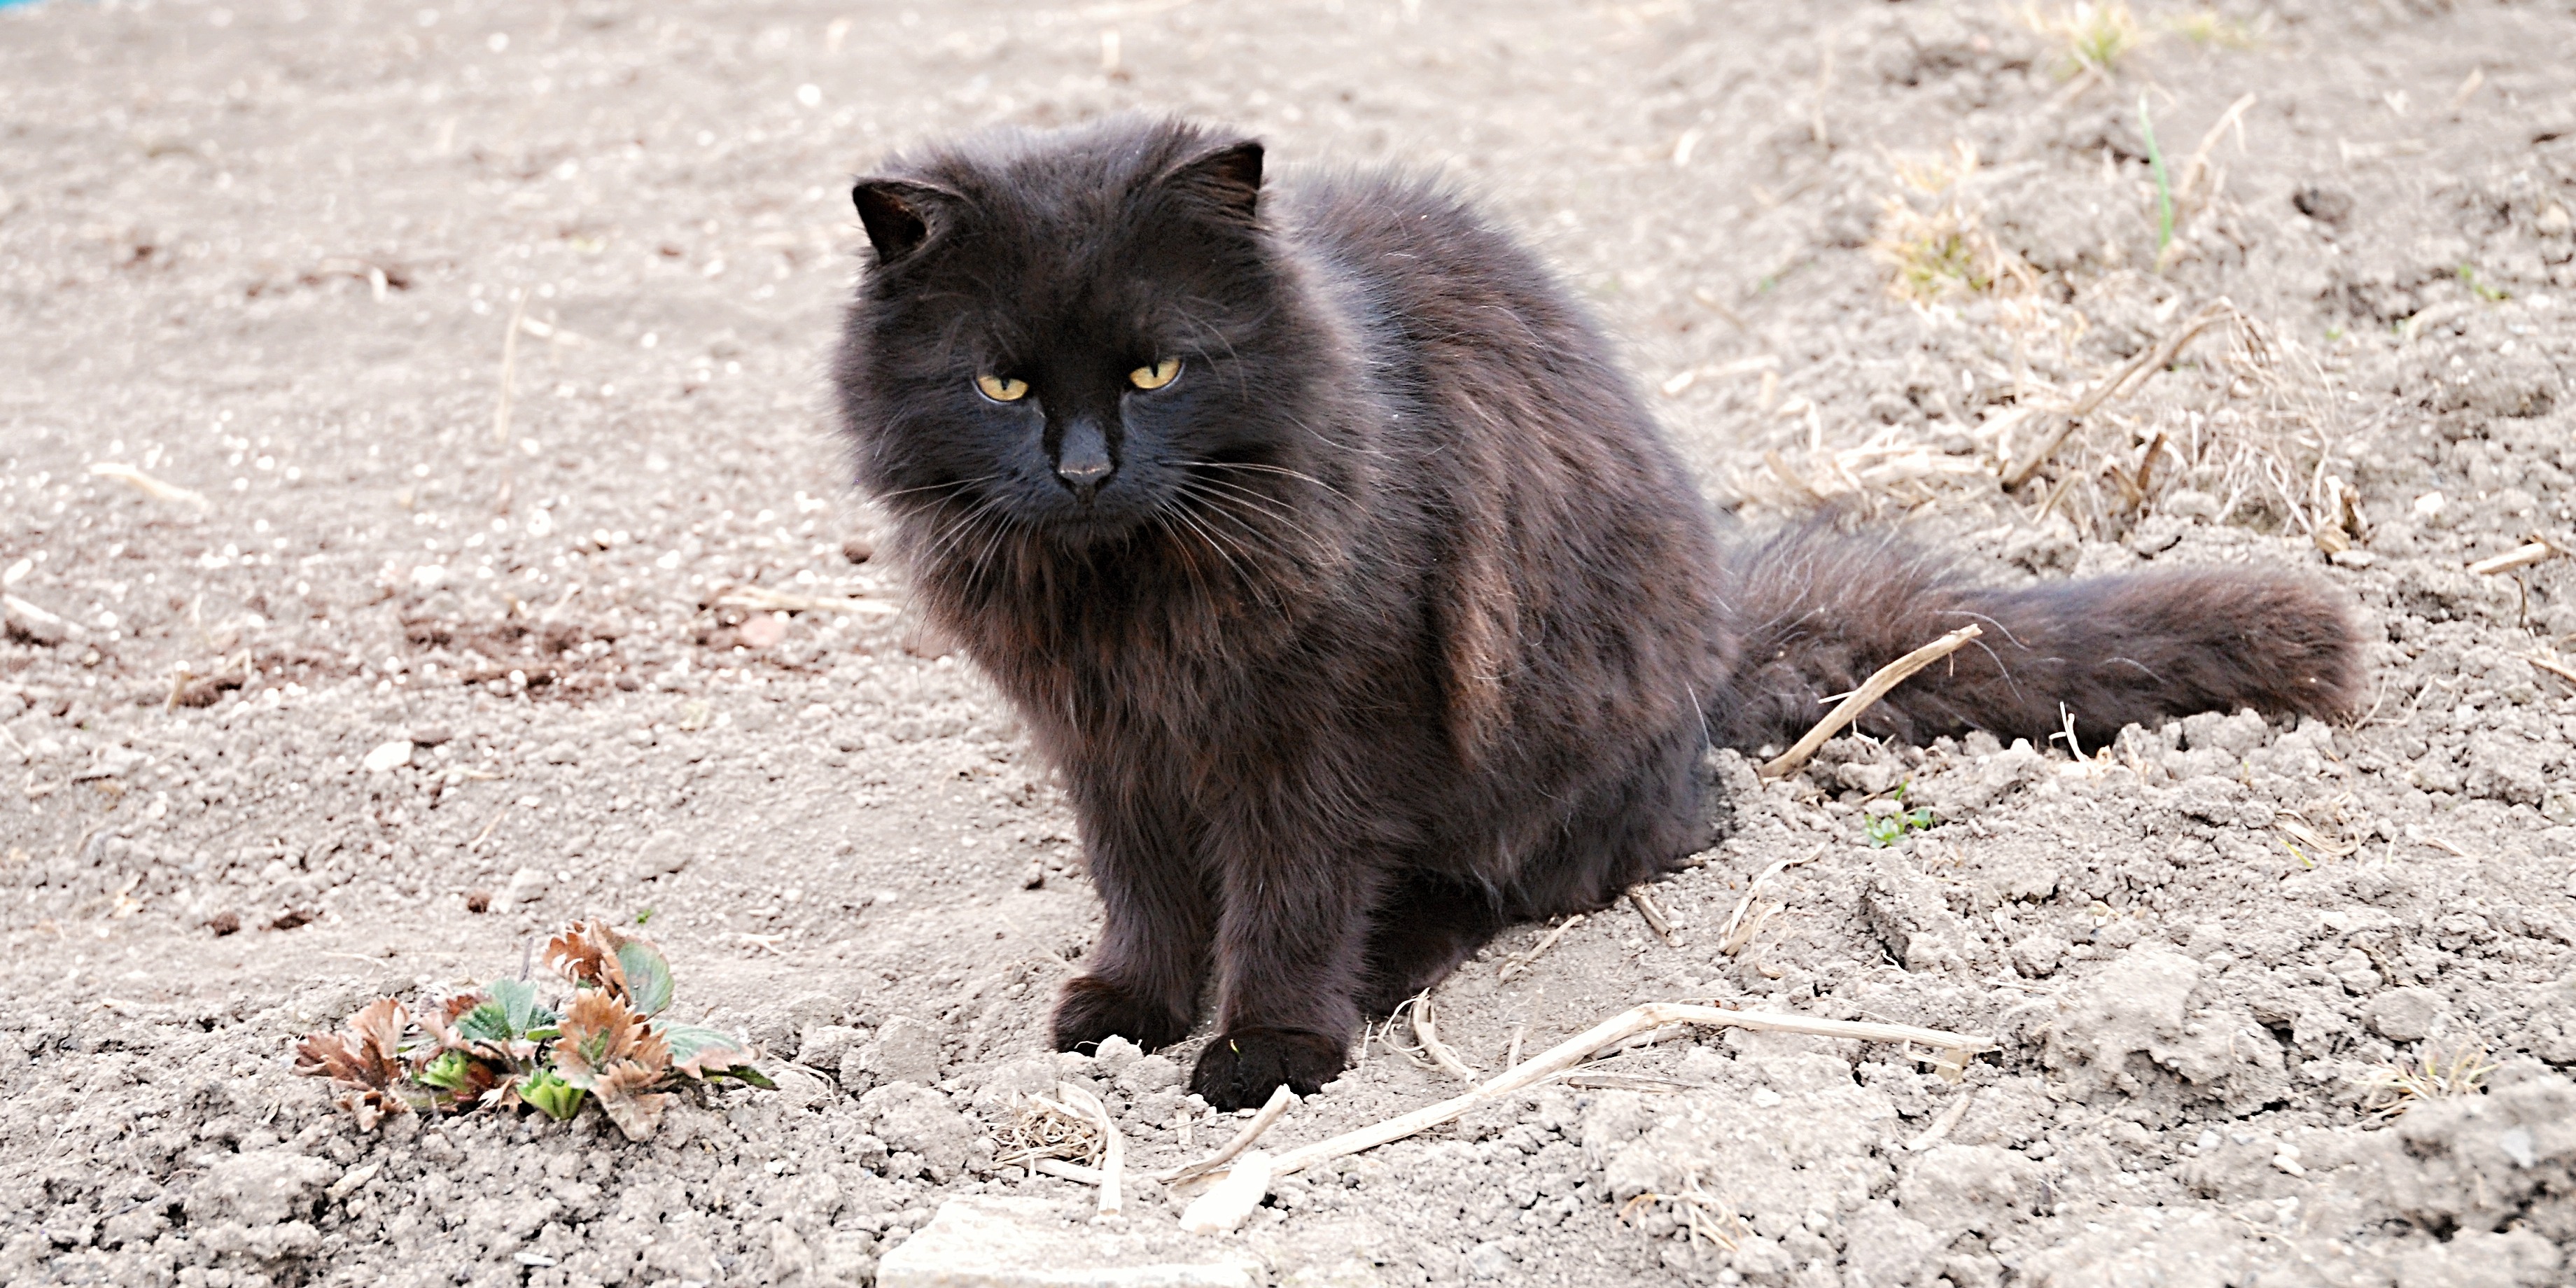
field, country, wildlife, cat, mammal, black cat, black, fauna, strawberry, whiskers, vertebrate, tomcat, wild cat, lumps, small to medium sized cats, cat like mammal